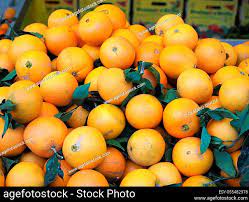
Label: Orange